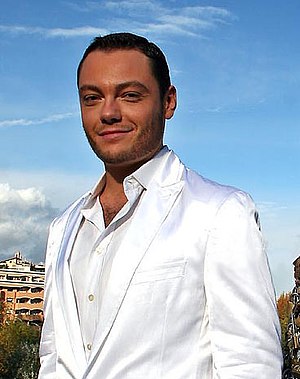
Tiziano Ferro
Tiziano Ferro er en italiensk popsanger.